Roxxi Laveaux

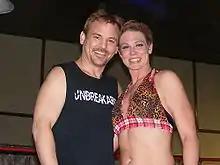
Roxxi with Spike Dudley at a Top Rope Promotions event.

On May 11, 2008, at Sacrifice, Roxxi competed in a TNA Knockout Makeover Battle Royal, a two part match where the first part was contested under normal battle royal rules. The last two women in the ring would then compete in a ladder match where the winner would become the new #1 contender while the loser would have to have her head shaved bald. Roxxi survived the battle royal part of the match, but was defeated in the ladder match by Gail Kim after Angelina Love and Velvet Sky interfered in the match (Kim had won an immunity match in a previous episode of "Impact!", which meant that had Roxxi won the ladder match, Love would have been the one to have her head shaved). Roxxi was shaved bald on the spot with the other Knockouts watching. She received a standing ovation from the face Knockouts and fans after the shaving. On the following "Impact!", the "Laveaux" portion of her name was dropped and she was now being billed as simply Roxxi. At Slammiversary, she teamed with ODB and Kim to defeat The Beautiful People and Moose in a Six Woman Tag Team match.